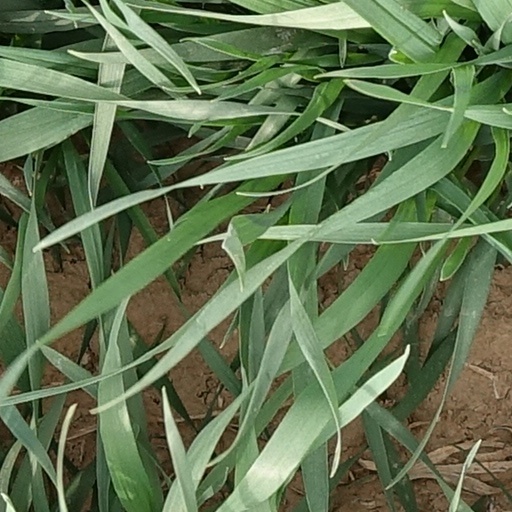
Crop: wheat